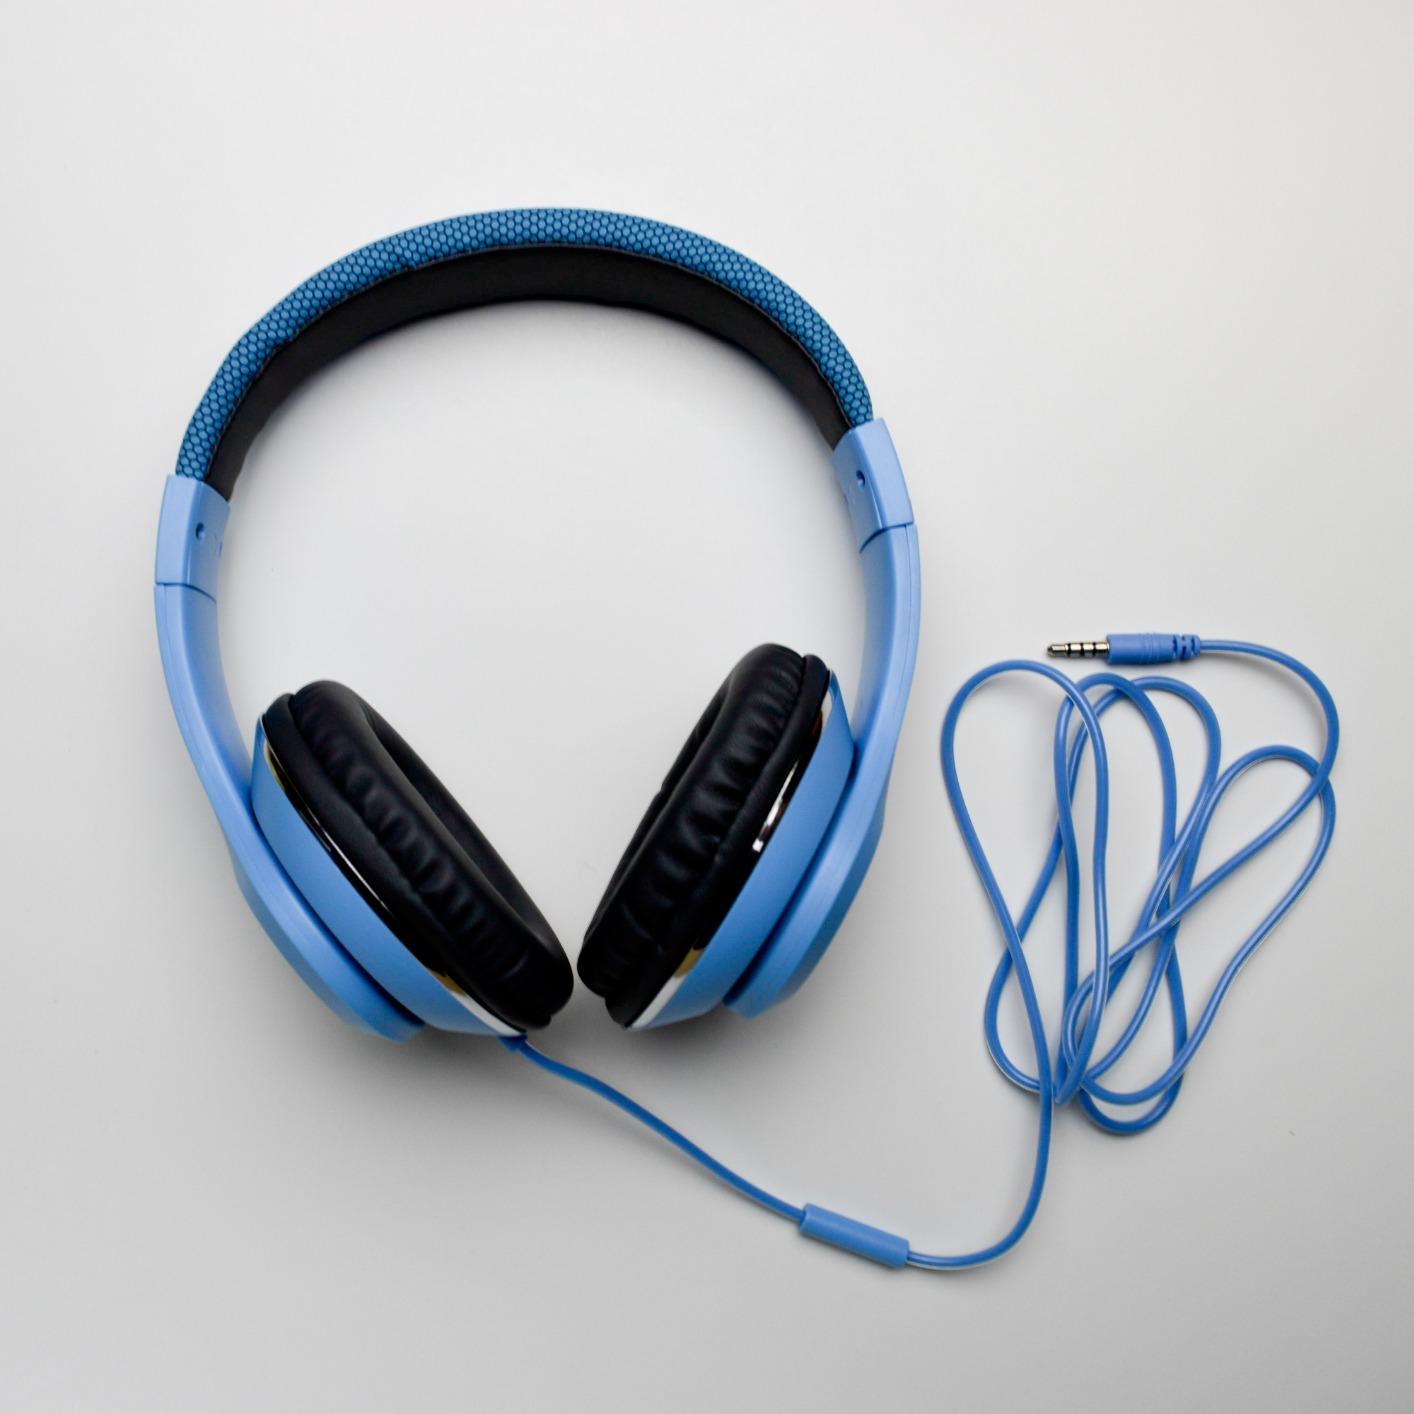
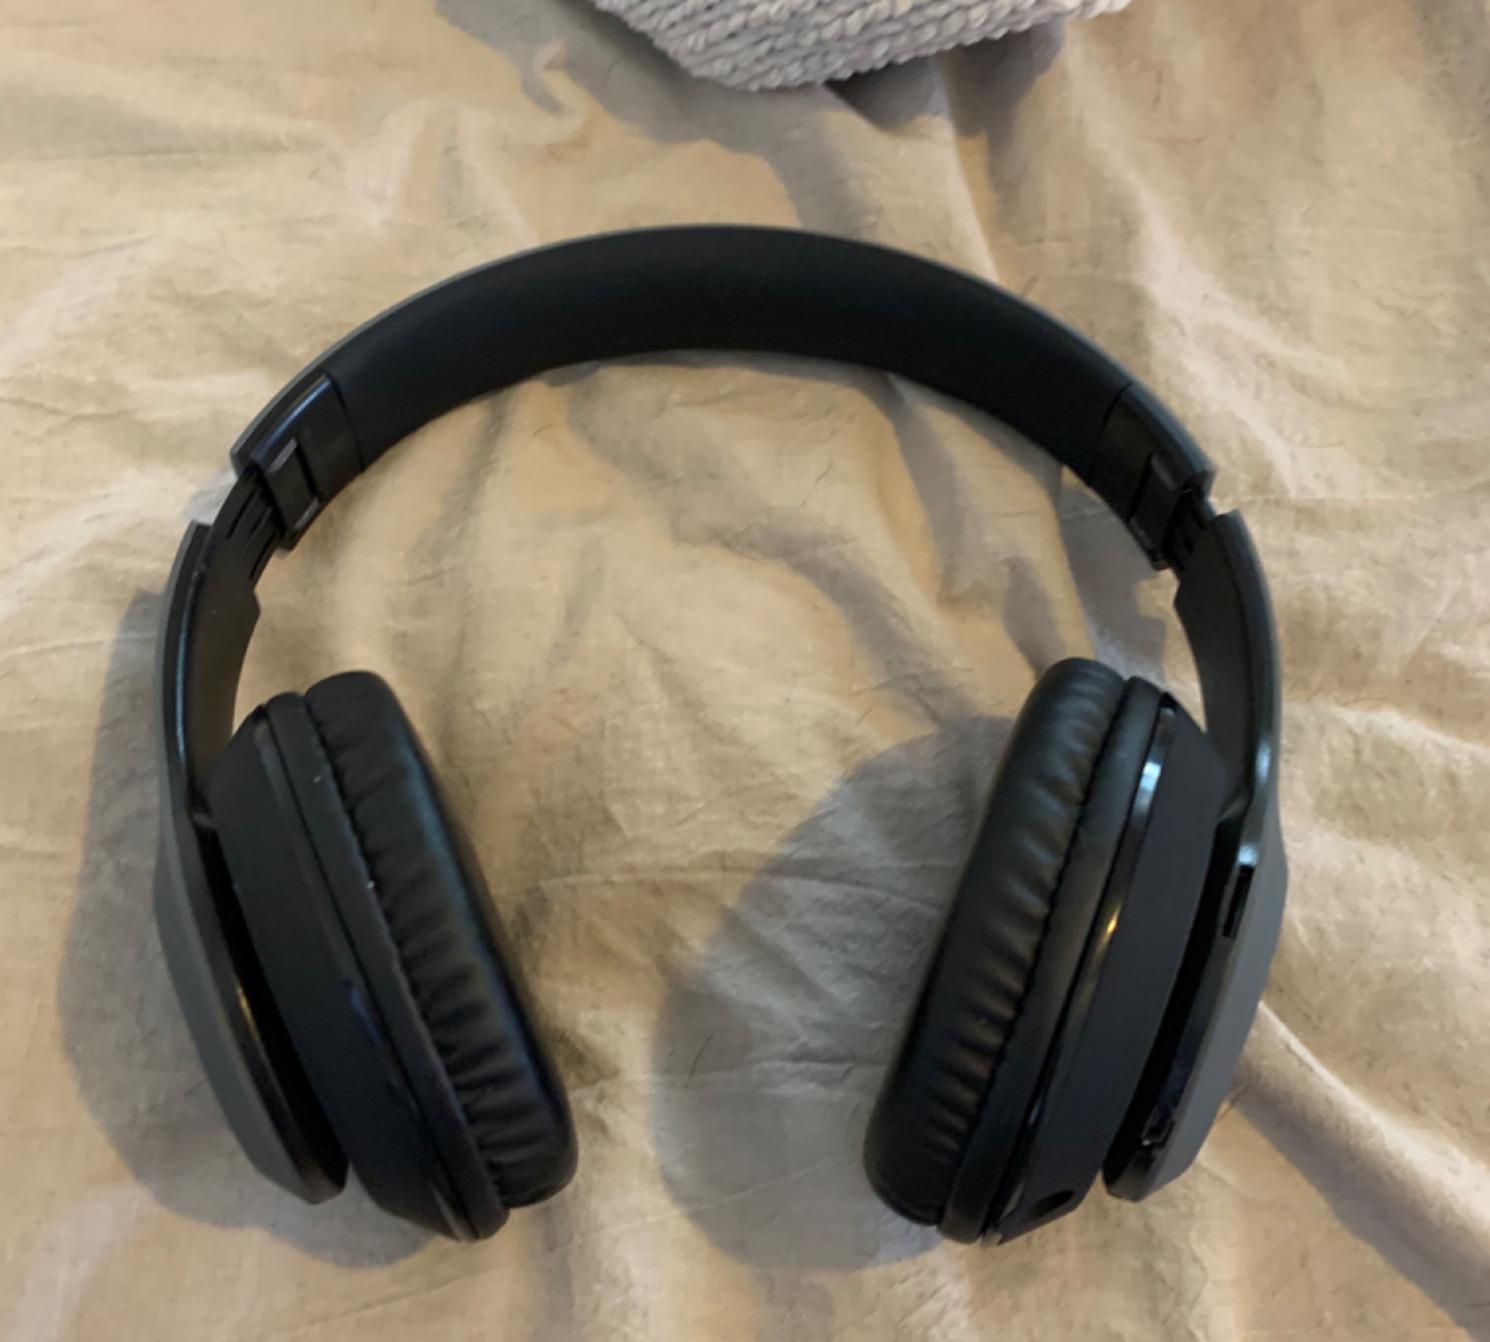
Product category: headphones
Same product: no